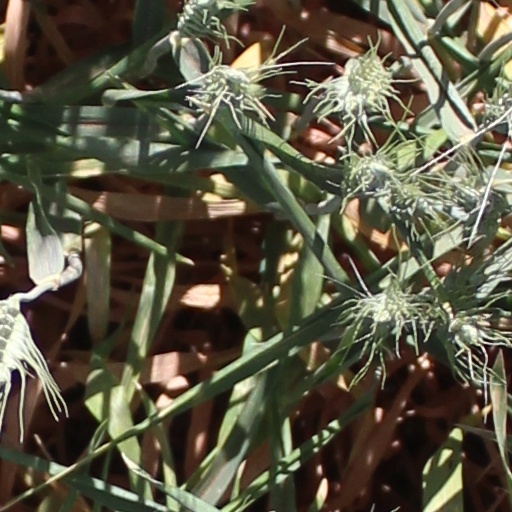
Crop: wheat